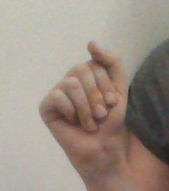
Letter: saad